Third Anglo-Afghan War

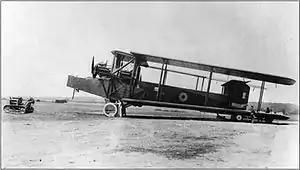
A Royal Air Force Handley Page Type O bomber, with its wings folded back

Afghan regular units...were ill-trained, ill-paid, and probably under strength. The cavalry was little better than indifferent infantry mounted on equally indifferent ponies. Rifles varied between modern German, Turkish and British types, to obsolete Martinis and Snyders. Few infantry units had bayonets. Artillery was ponydrawn, or pack, and included modern 10 cm Krupp howitzers, 75 mm Krupp mountain guns and ancient 7 pounder weapons. There were a few, very old, four-barrel Gardiner machine guns. Ammunition was in short supply and distribution must have been very difficult. For the artillery much black powder was used, both as a propellent and bursting charge for shells. The Kabul arsenal workshops were elementary and mainly staffed by Sikh artificers with much ingenuity but little real skill. There was no organised transport and arrangements for supply were rudimentary.